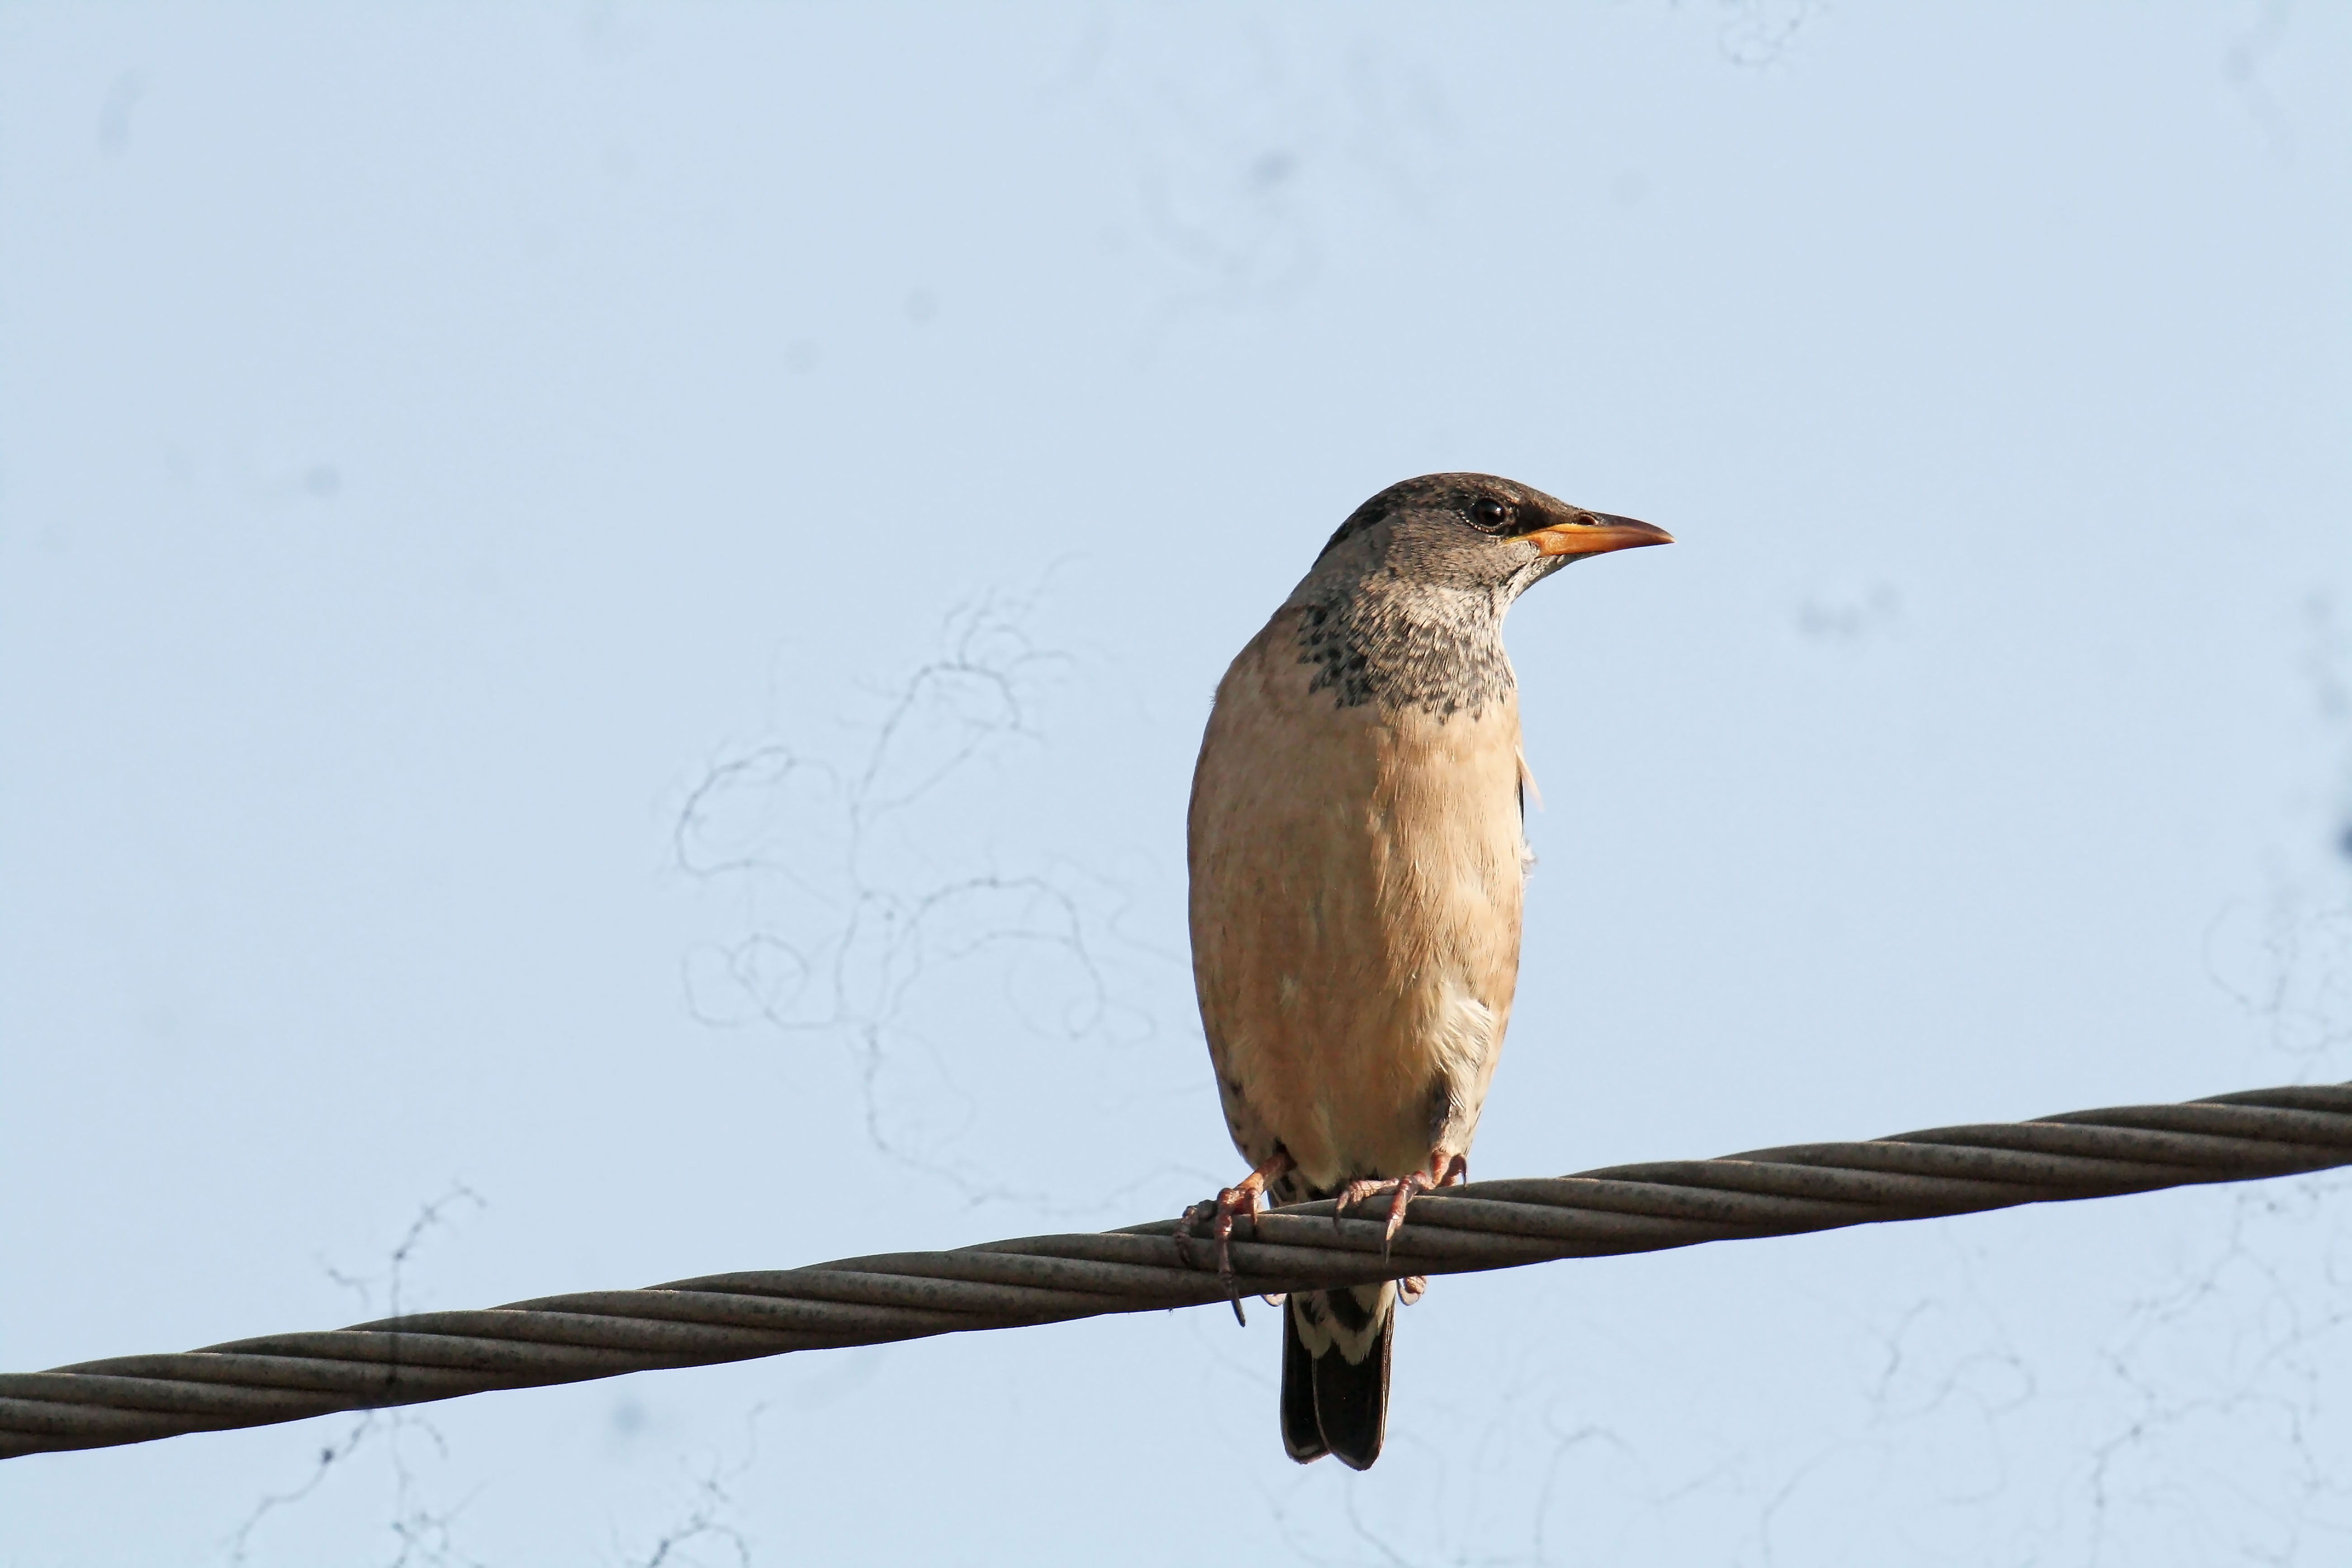
bird, eyes, color, tail, bill, sky, eye, twig, beak, songbird, wood, feather, perching bird, natural material, wing, falconiformes, old world flycatcher, balance, foot, wildlife